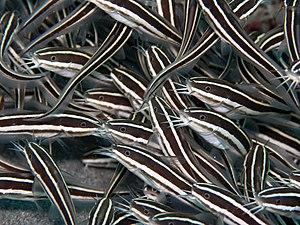
Les plotosidés forment une famille de poissons-chats appartenant à l'ordre des Siluriformes.
Les siluriformes forment un ordre regroupant les poissons-chats et les silures, il compte environ le quart des espèces de poissons d'eau douce. Ils sont nommés poissons-chats en référence à leurs barbillons, qui ressemblent aux moustaches d'un chat. Malgré leur nom commun, tous les poissons-chats ne sont pas pourvus de barbillons, les caractéristiques qui classent un poisson dans l'ordre des siluriformes sont, en fait, certaines caractéristiques du crâne et de la vessie natatoire.
Plotosus lineatus, couramment appelé le poisson-chat rayé ou balibot rayé, est une espèce de poissons siluriformes de la famille des Plotosidae.